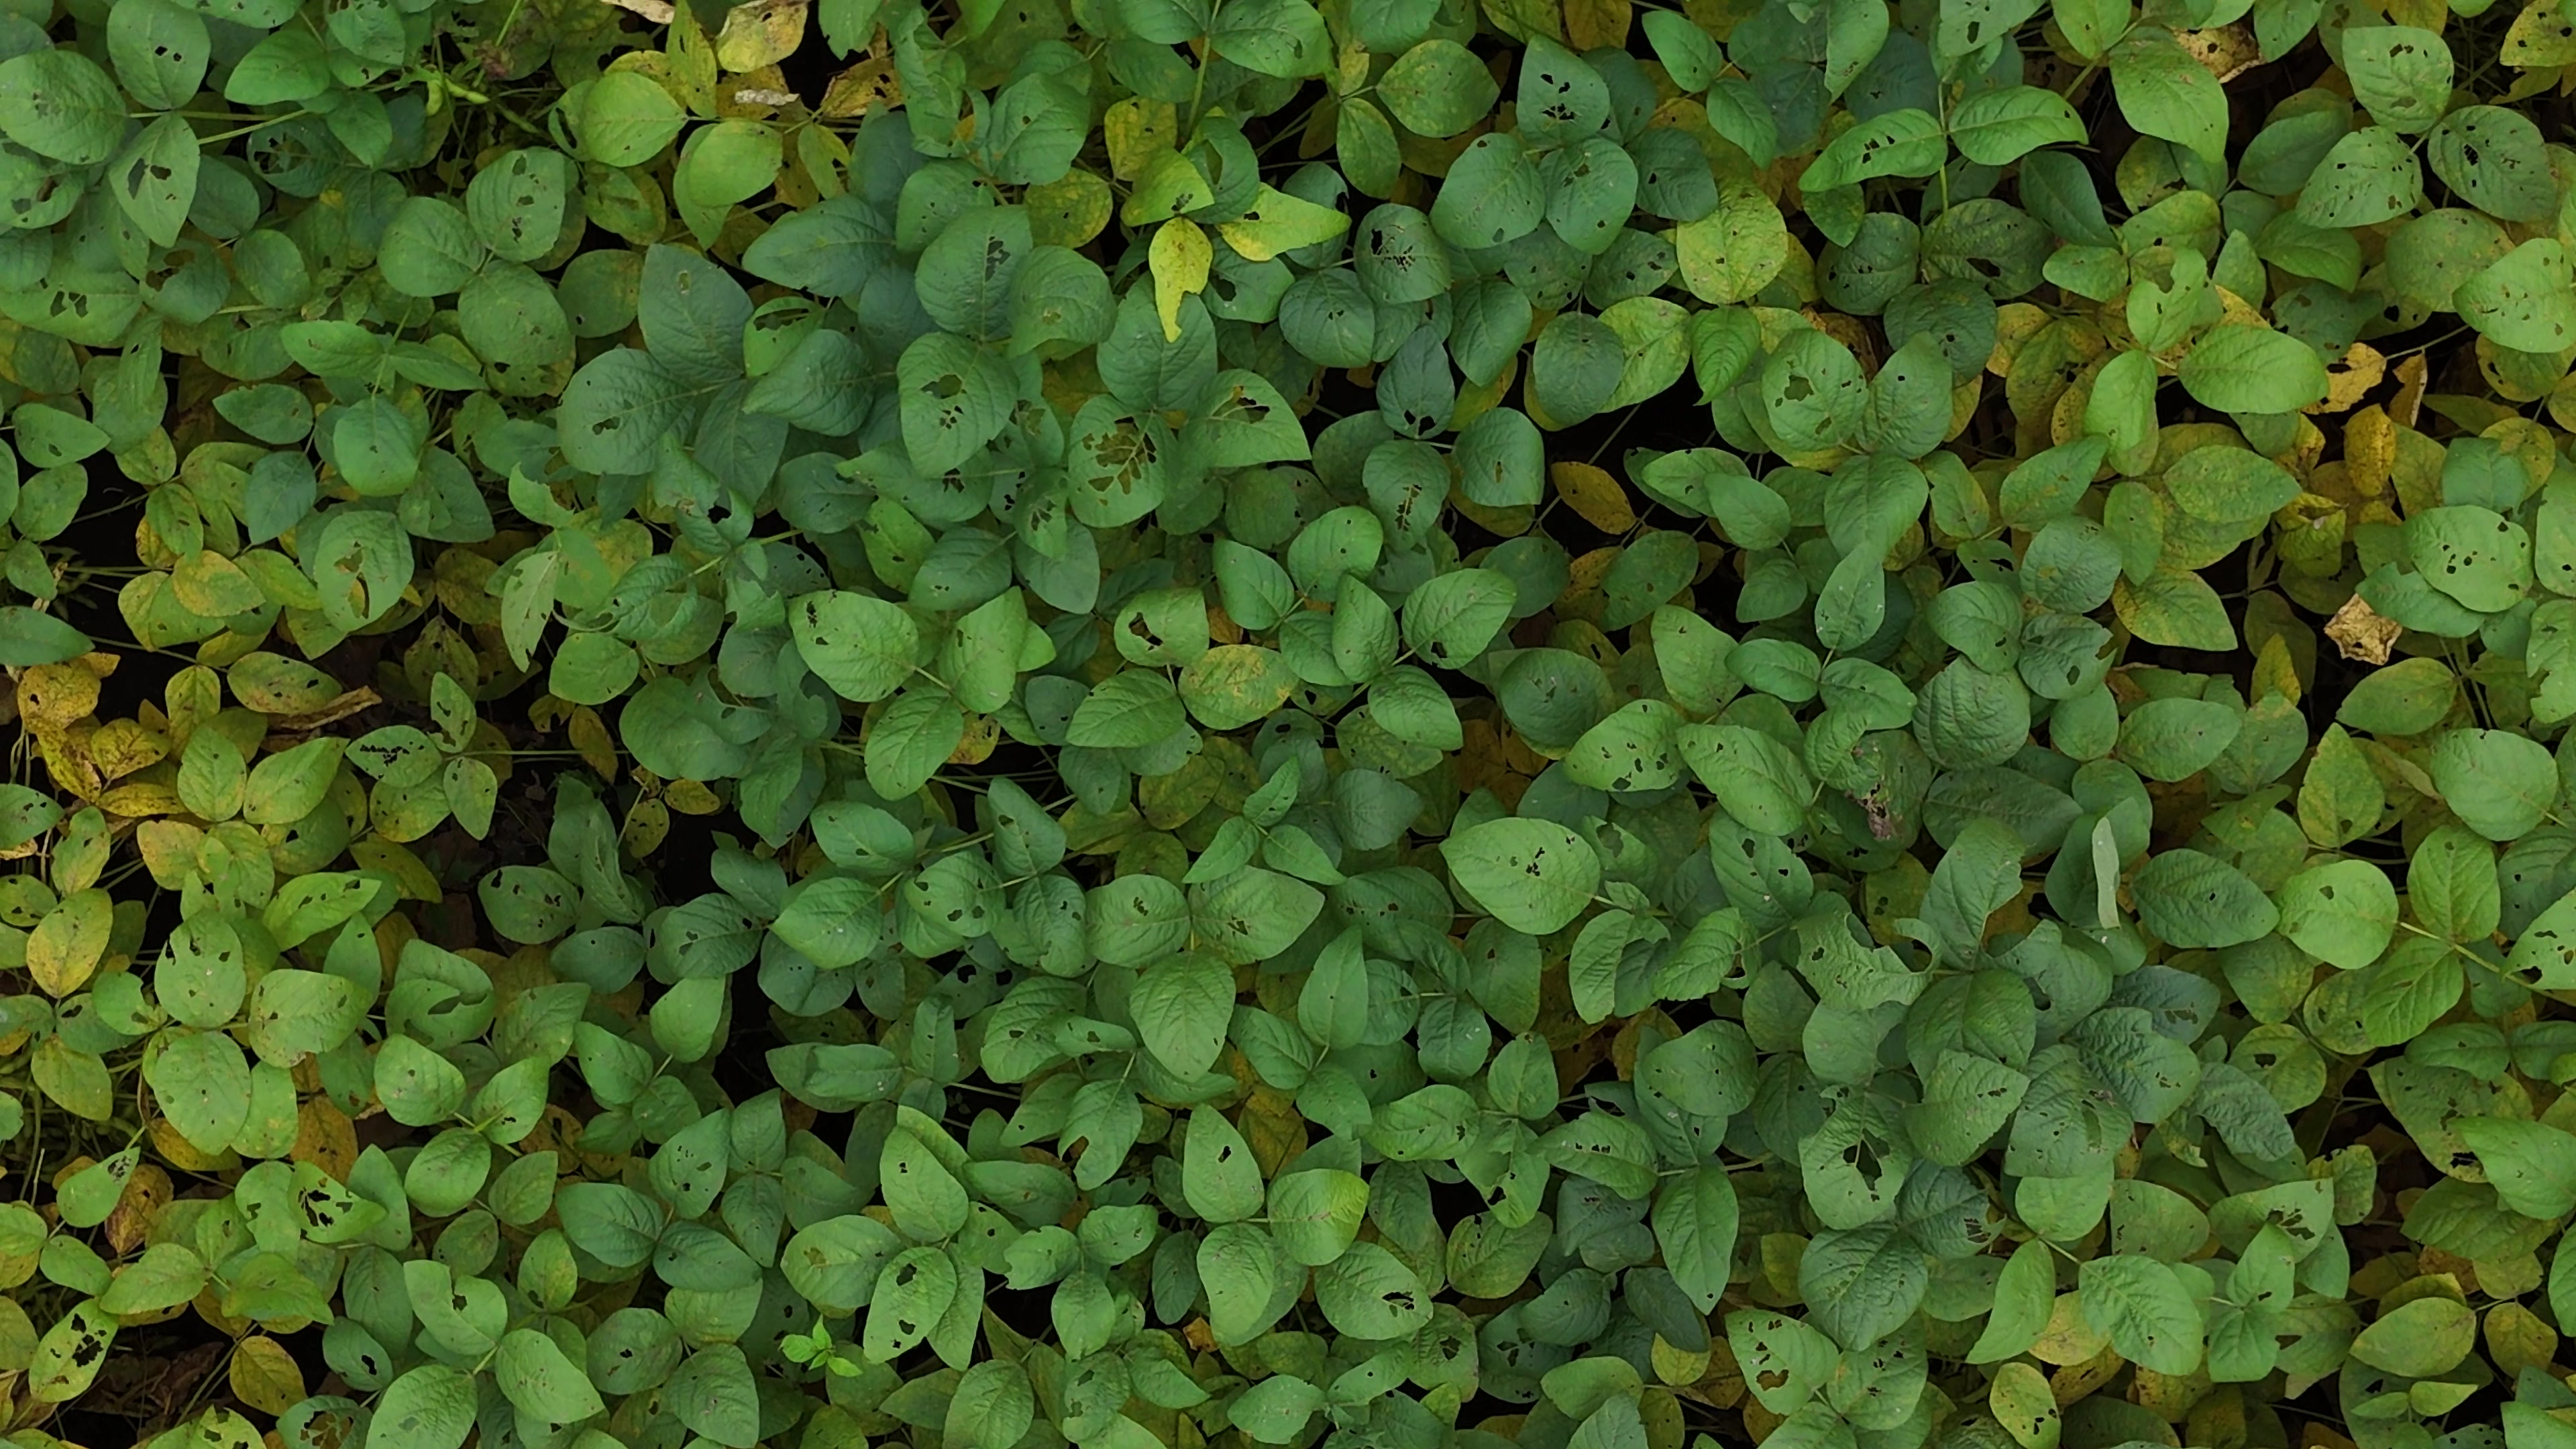
Label: Mosaic